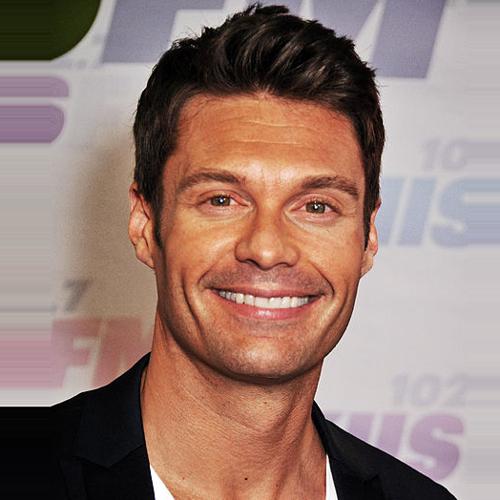
Age: 38